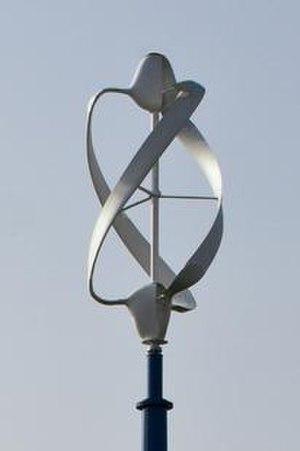
noveolienne en gros plan
Une éolienne est un dispositif qui transforme l'énergie cinétique du vent en énergie mécanique, dite énergie éolienne, laquelle est ensuite le plus souvent transformée en énergie électrique. Les éoliennes produisant de l'électricité sont appelées aérogénérateurs, tandis que les éoliennes qui pompent directement de l'eau sont parfois dénommées éoliennes de pompage ou pompe à vent. Une forme ancienne d'éolienne est le moulin à vent.